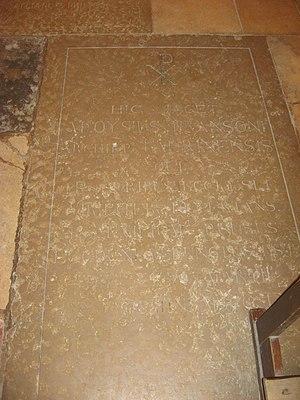
je ne suis pas vraiment l'auteur de ""cette oeuvre""
Luigi Giovanni Battista Maria Alessandro Fransoni est un archevêque catholique italien. Il fut un ardent défenseur des prérogatives de l'Église contre l'anticléricalisme des lois Siccardi et il fut poursuivi par le gouvernement de Savoie.